Lady Connie

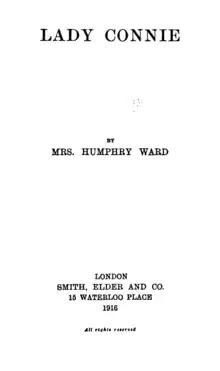
Title page of the first edition.

Lady Connie is a novel by Mary Augusta Ward, first published in 1916.